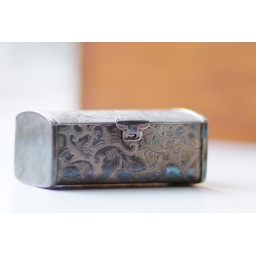
Small metal box in the window